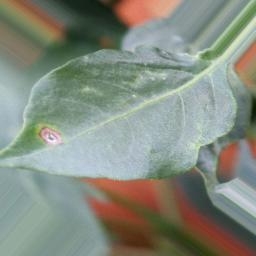
Label: cercospora